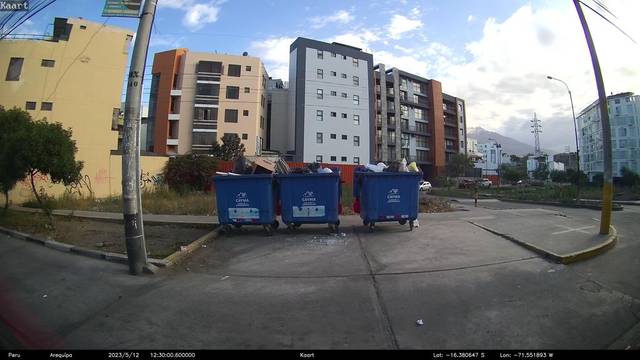
Region: Peru
Coordinates: -16.381, -71.552